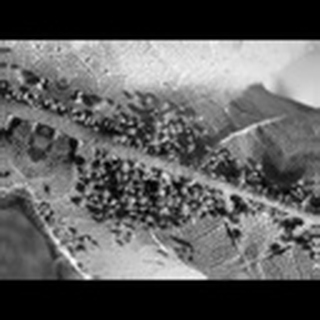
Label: cotton_aphids